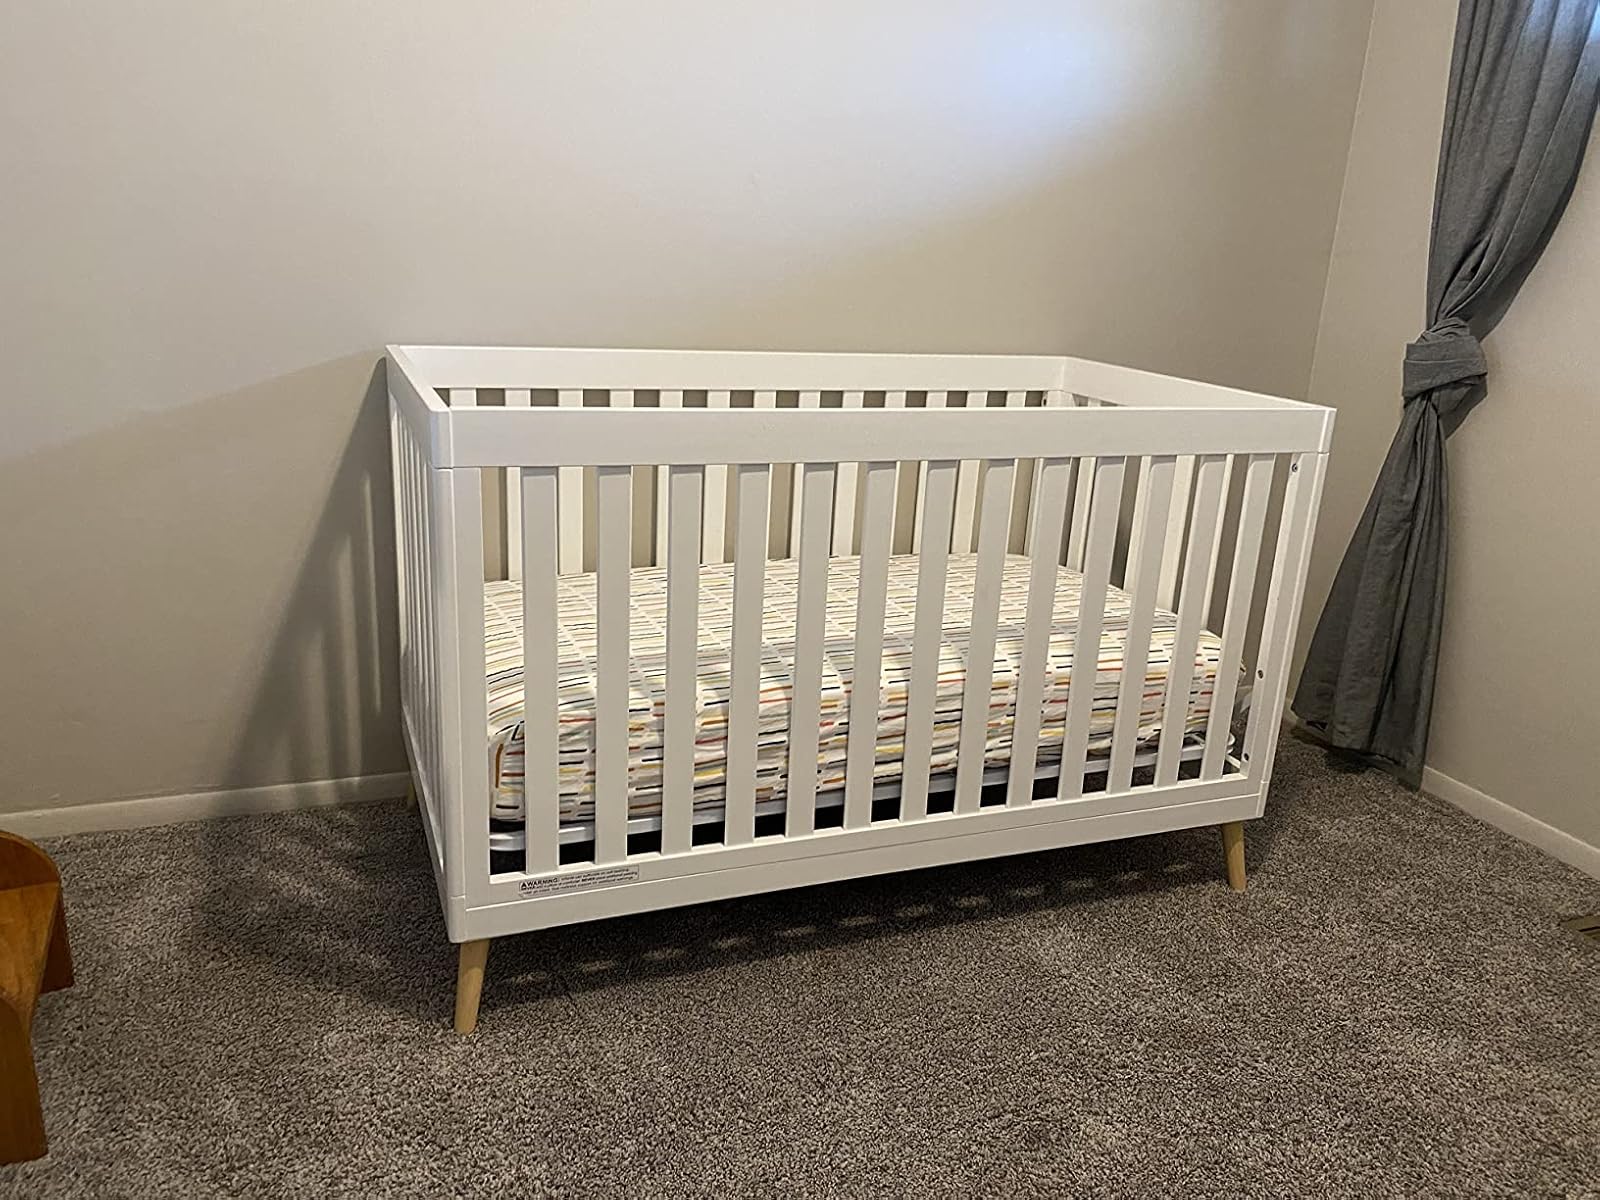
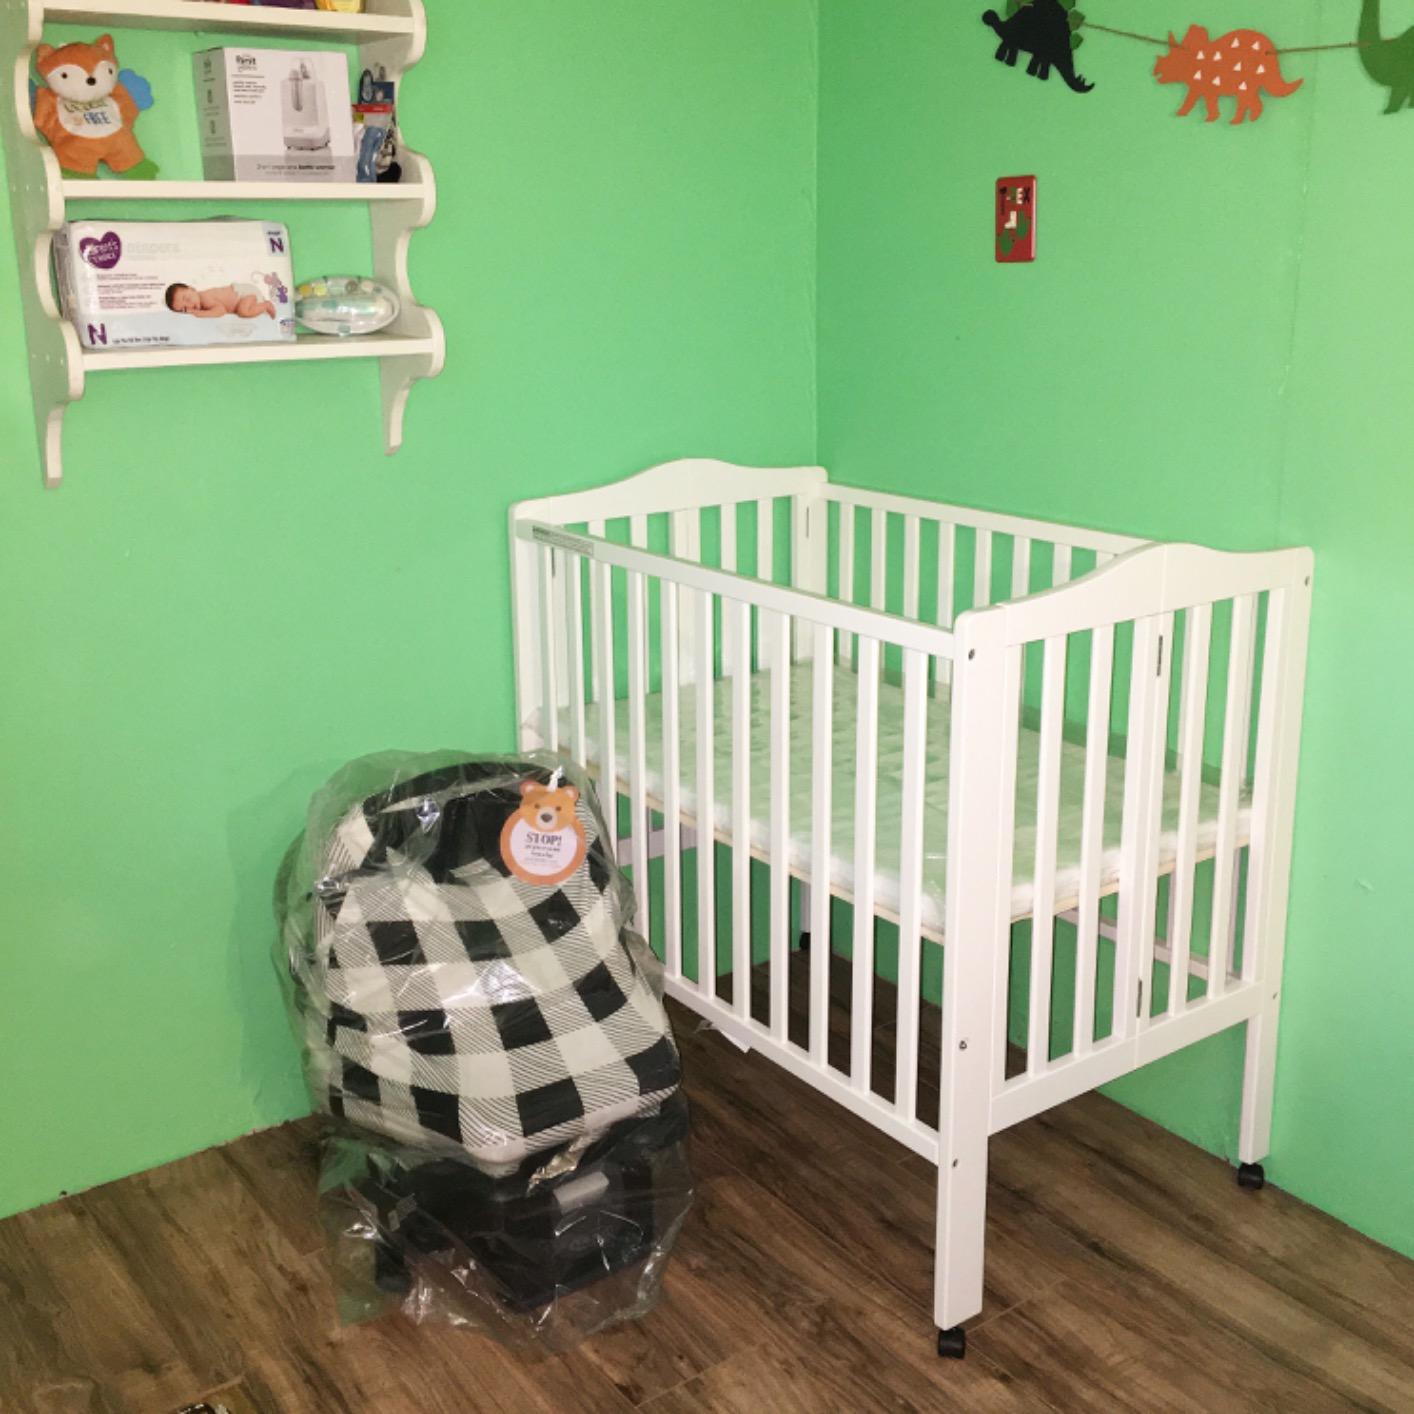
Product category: products_crib
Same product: no